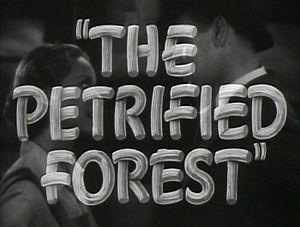
La Forêt pétrifiée est un film américain réalisé par Archie Mayo, sorti en 1936.